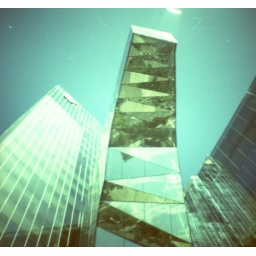
a girl in a blue dress